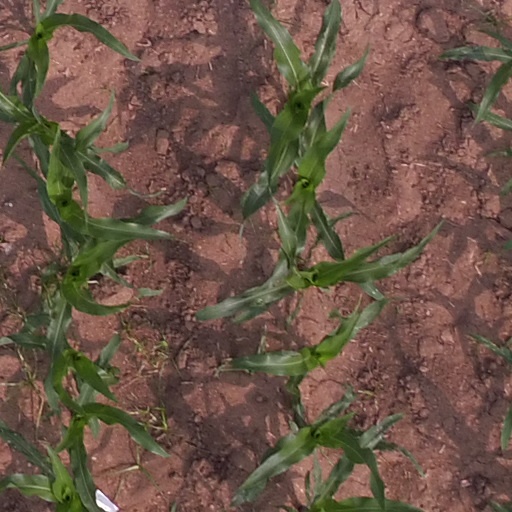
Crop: maize; corn